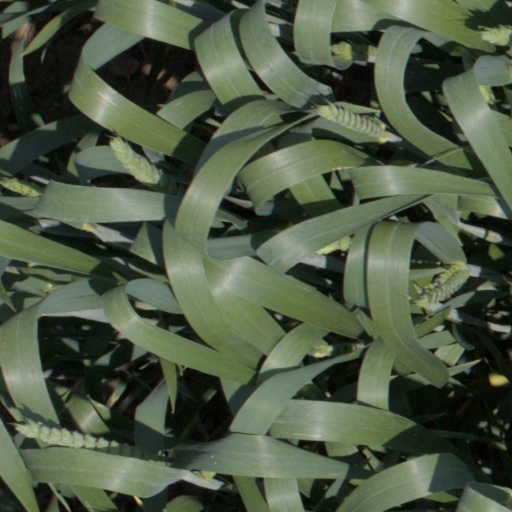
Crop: wheat